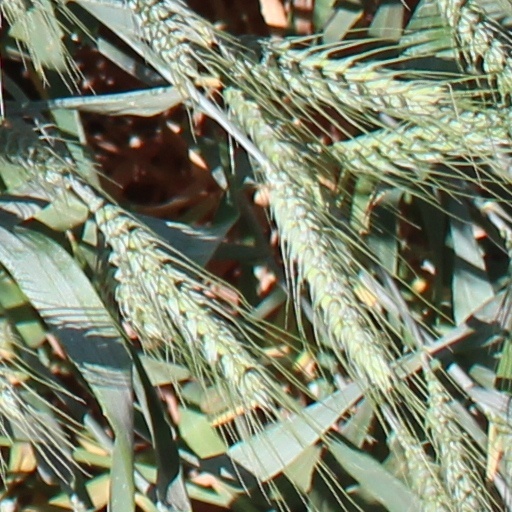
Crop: wheat